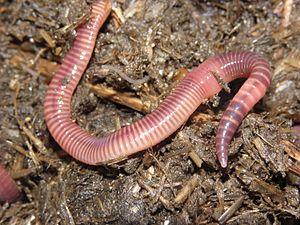
Ver du fumier Norsk bokmål: Kompostmeitemark Norsk bokmål: Tigermark Polski: Kompostowiec różowy Polski: dżdżownica kalifornijska Polski: dżdżownica kompostowa Русский: Навозный червь Slovenčina: Dážďovka hnojná Svenska: Dyngmask Українська: тигровий черв'як Українська: червоний каліфорнійський черв'як Українська: навозний черв'як